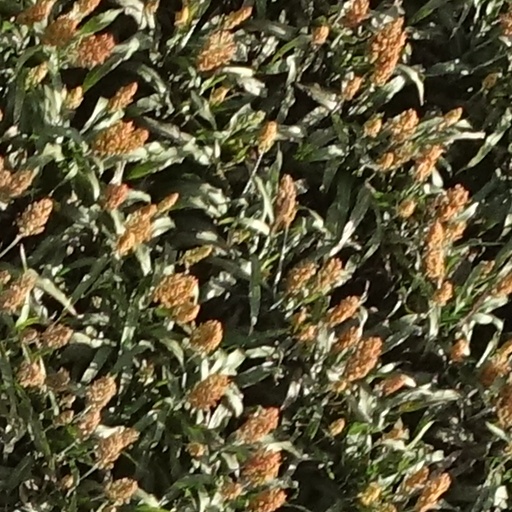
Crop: sorghum